Oryctes rhinoceros

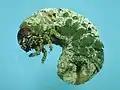
3rd instar "O. rhinoceros" larva killed by the fungus "Metarhizium majus" (click on image to enlarge it)

"Oryctes rhinoceros" is a large dynastid beetle with a length of 35–50 mm and a dark-brown to black colour. The head has a horn which is more prominently developed in males and in larger specimens. The pronotum has a large central depression with two humps at the hind margin and the tibia of the foreleg has three large teeth. Male beetles can be reliably distinguished from females by the tip of the abdomen which is rounded, shiny and hairless in males. In females the tip is more pointed and densely covered with hair.